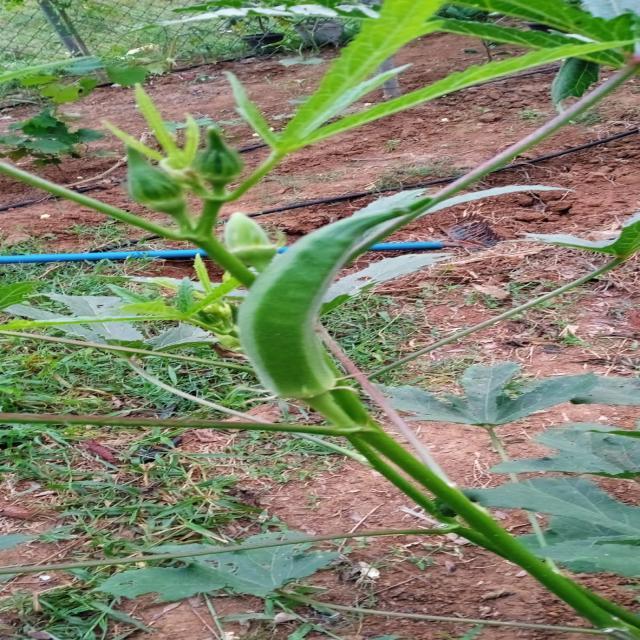
Label: Under-mature